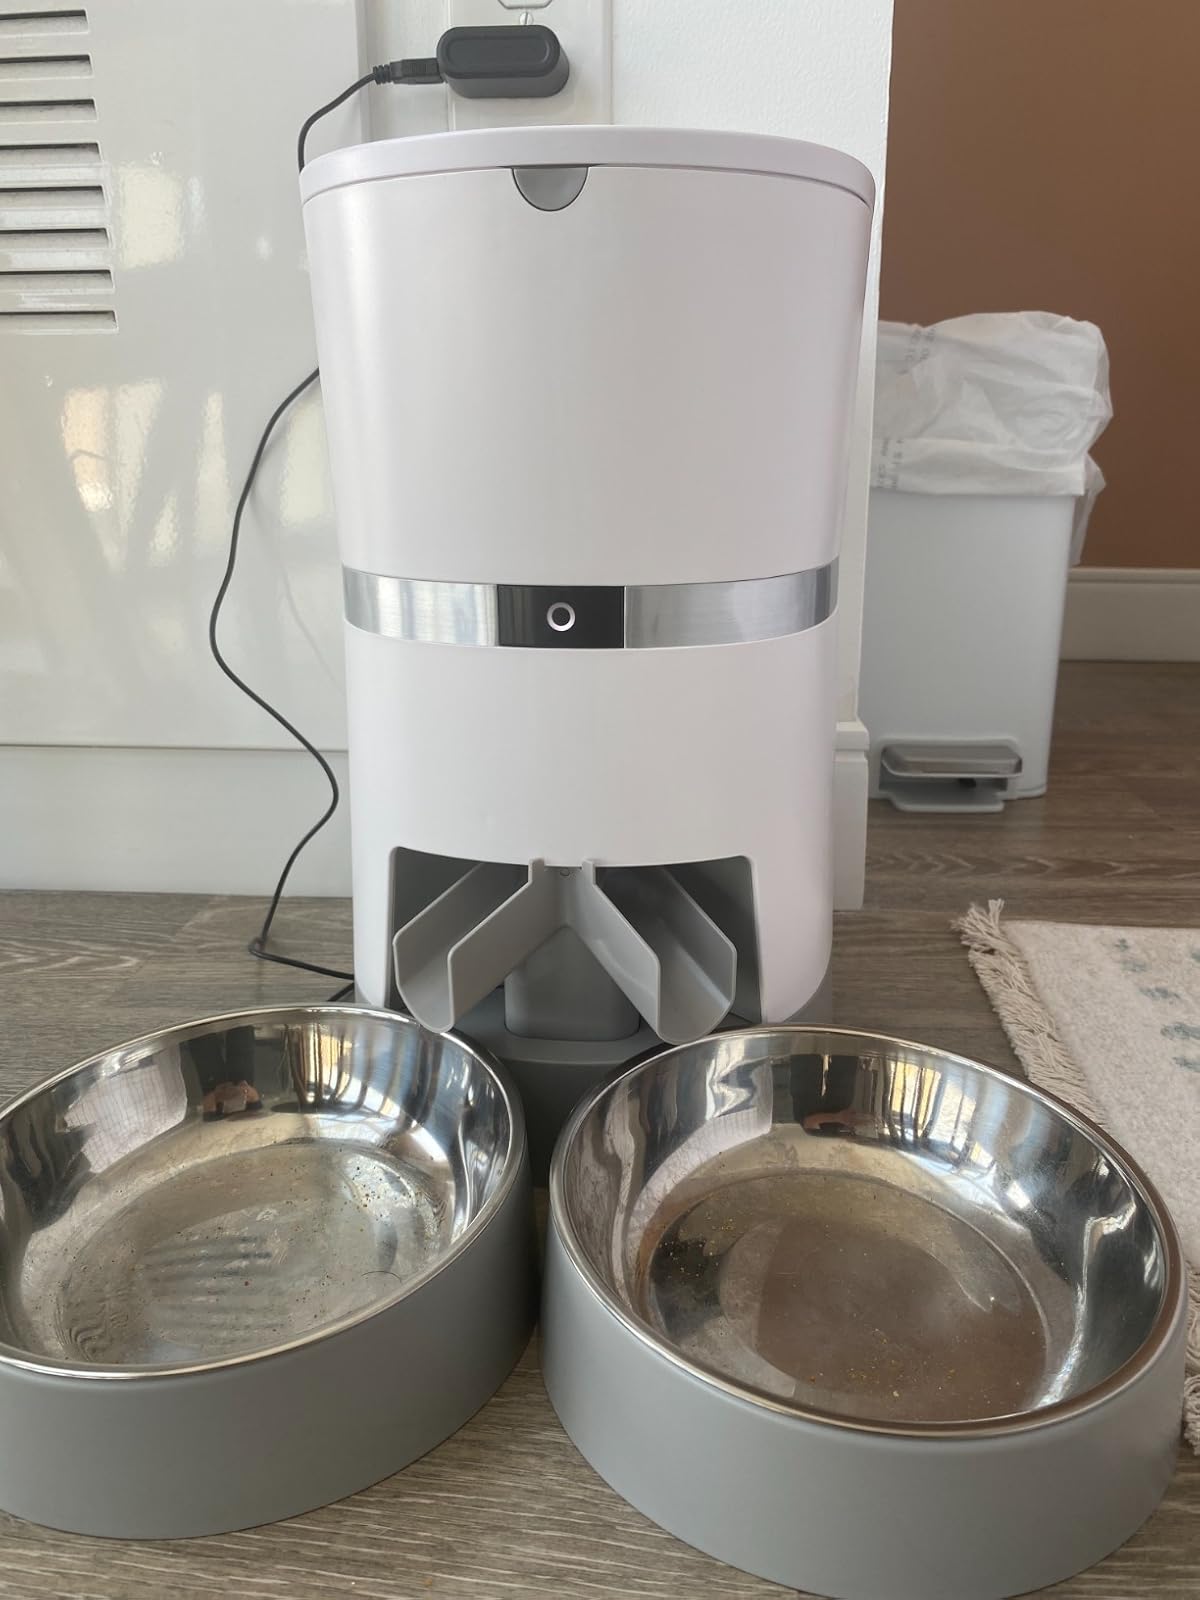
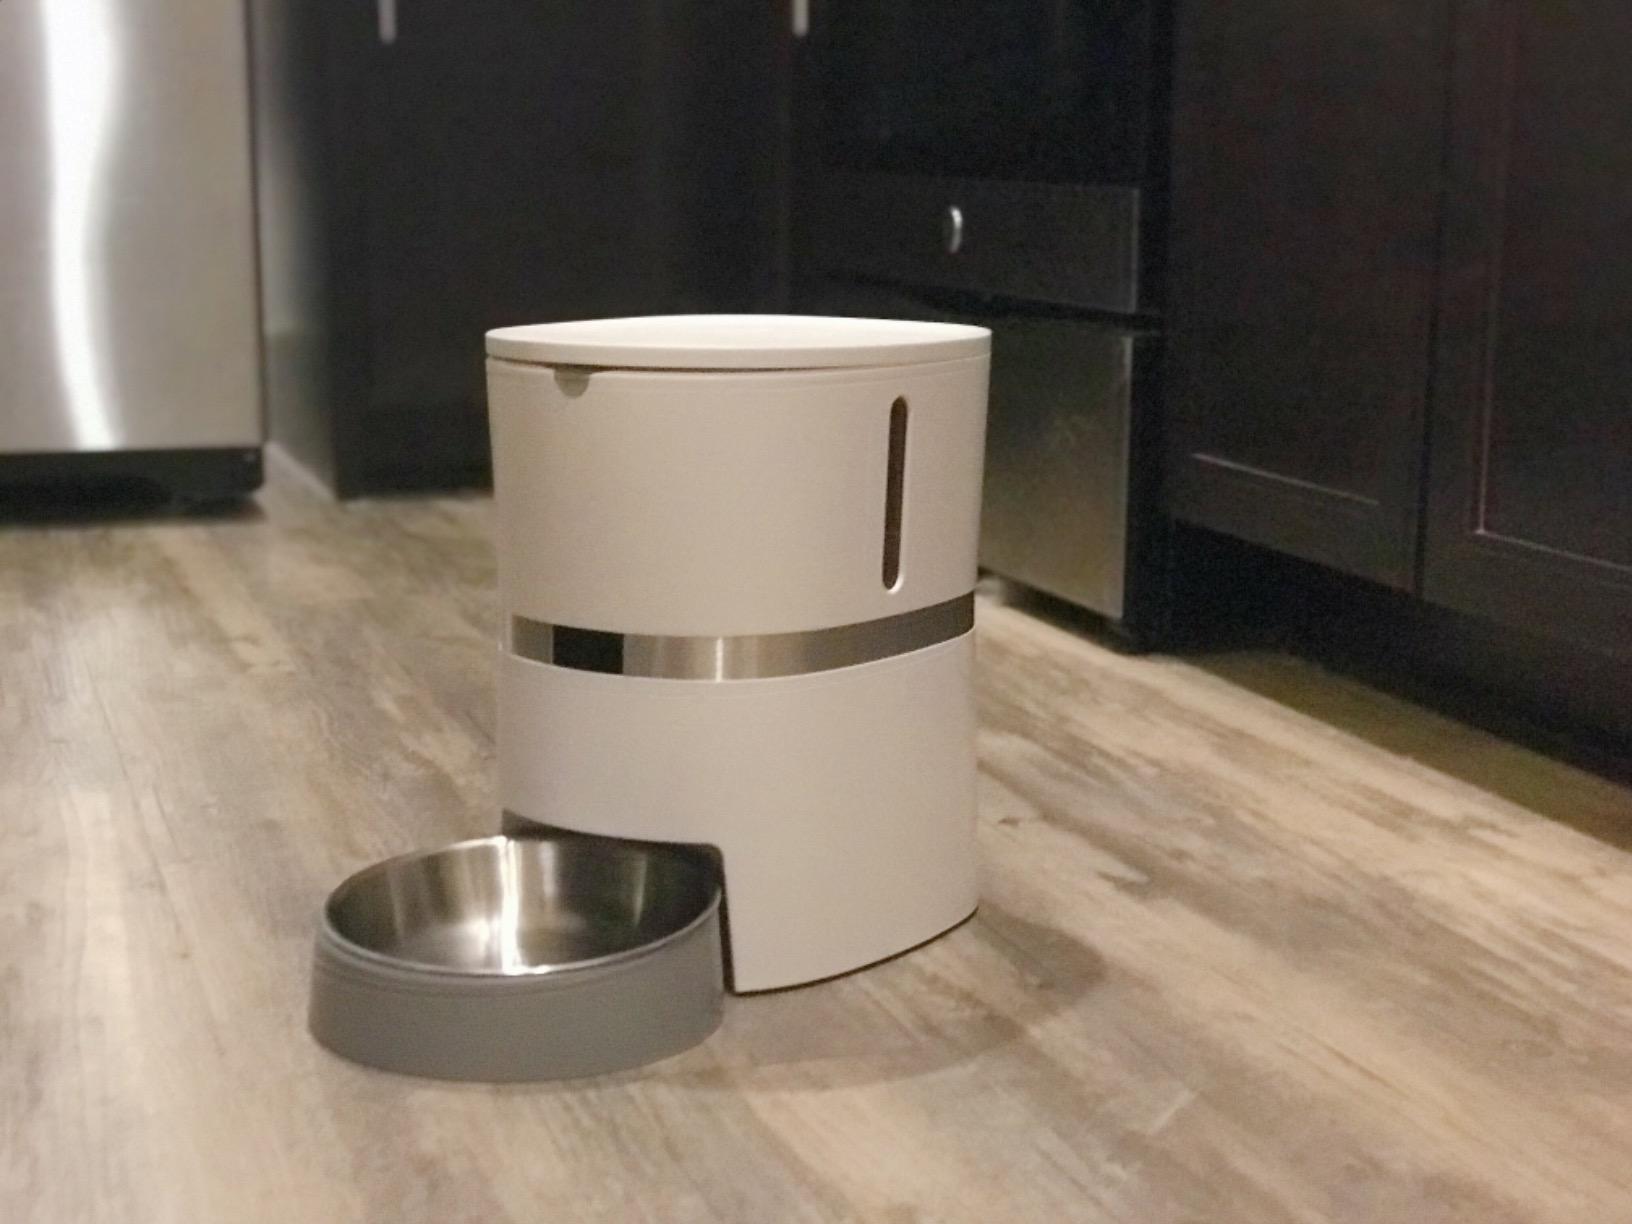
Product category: items_feeder
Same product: no